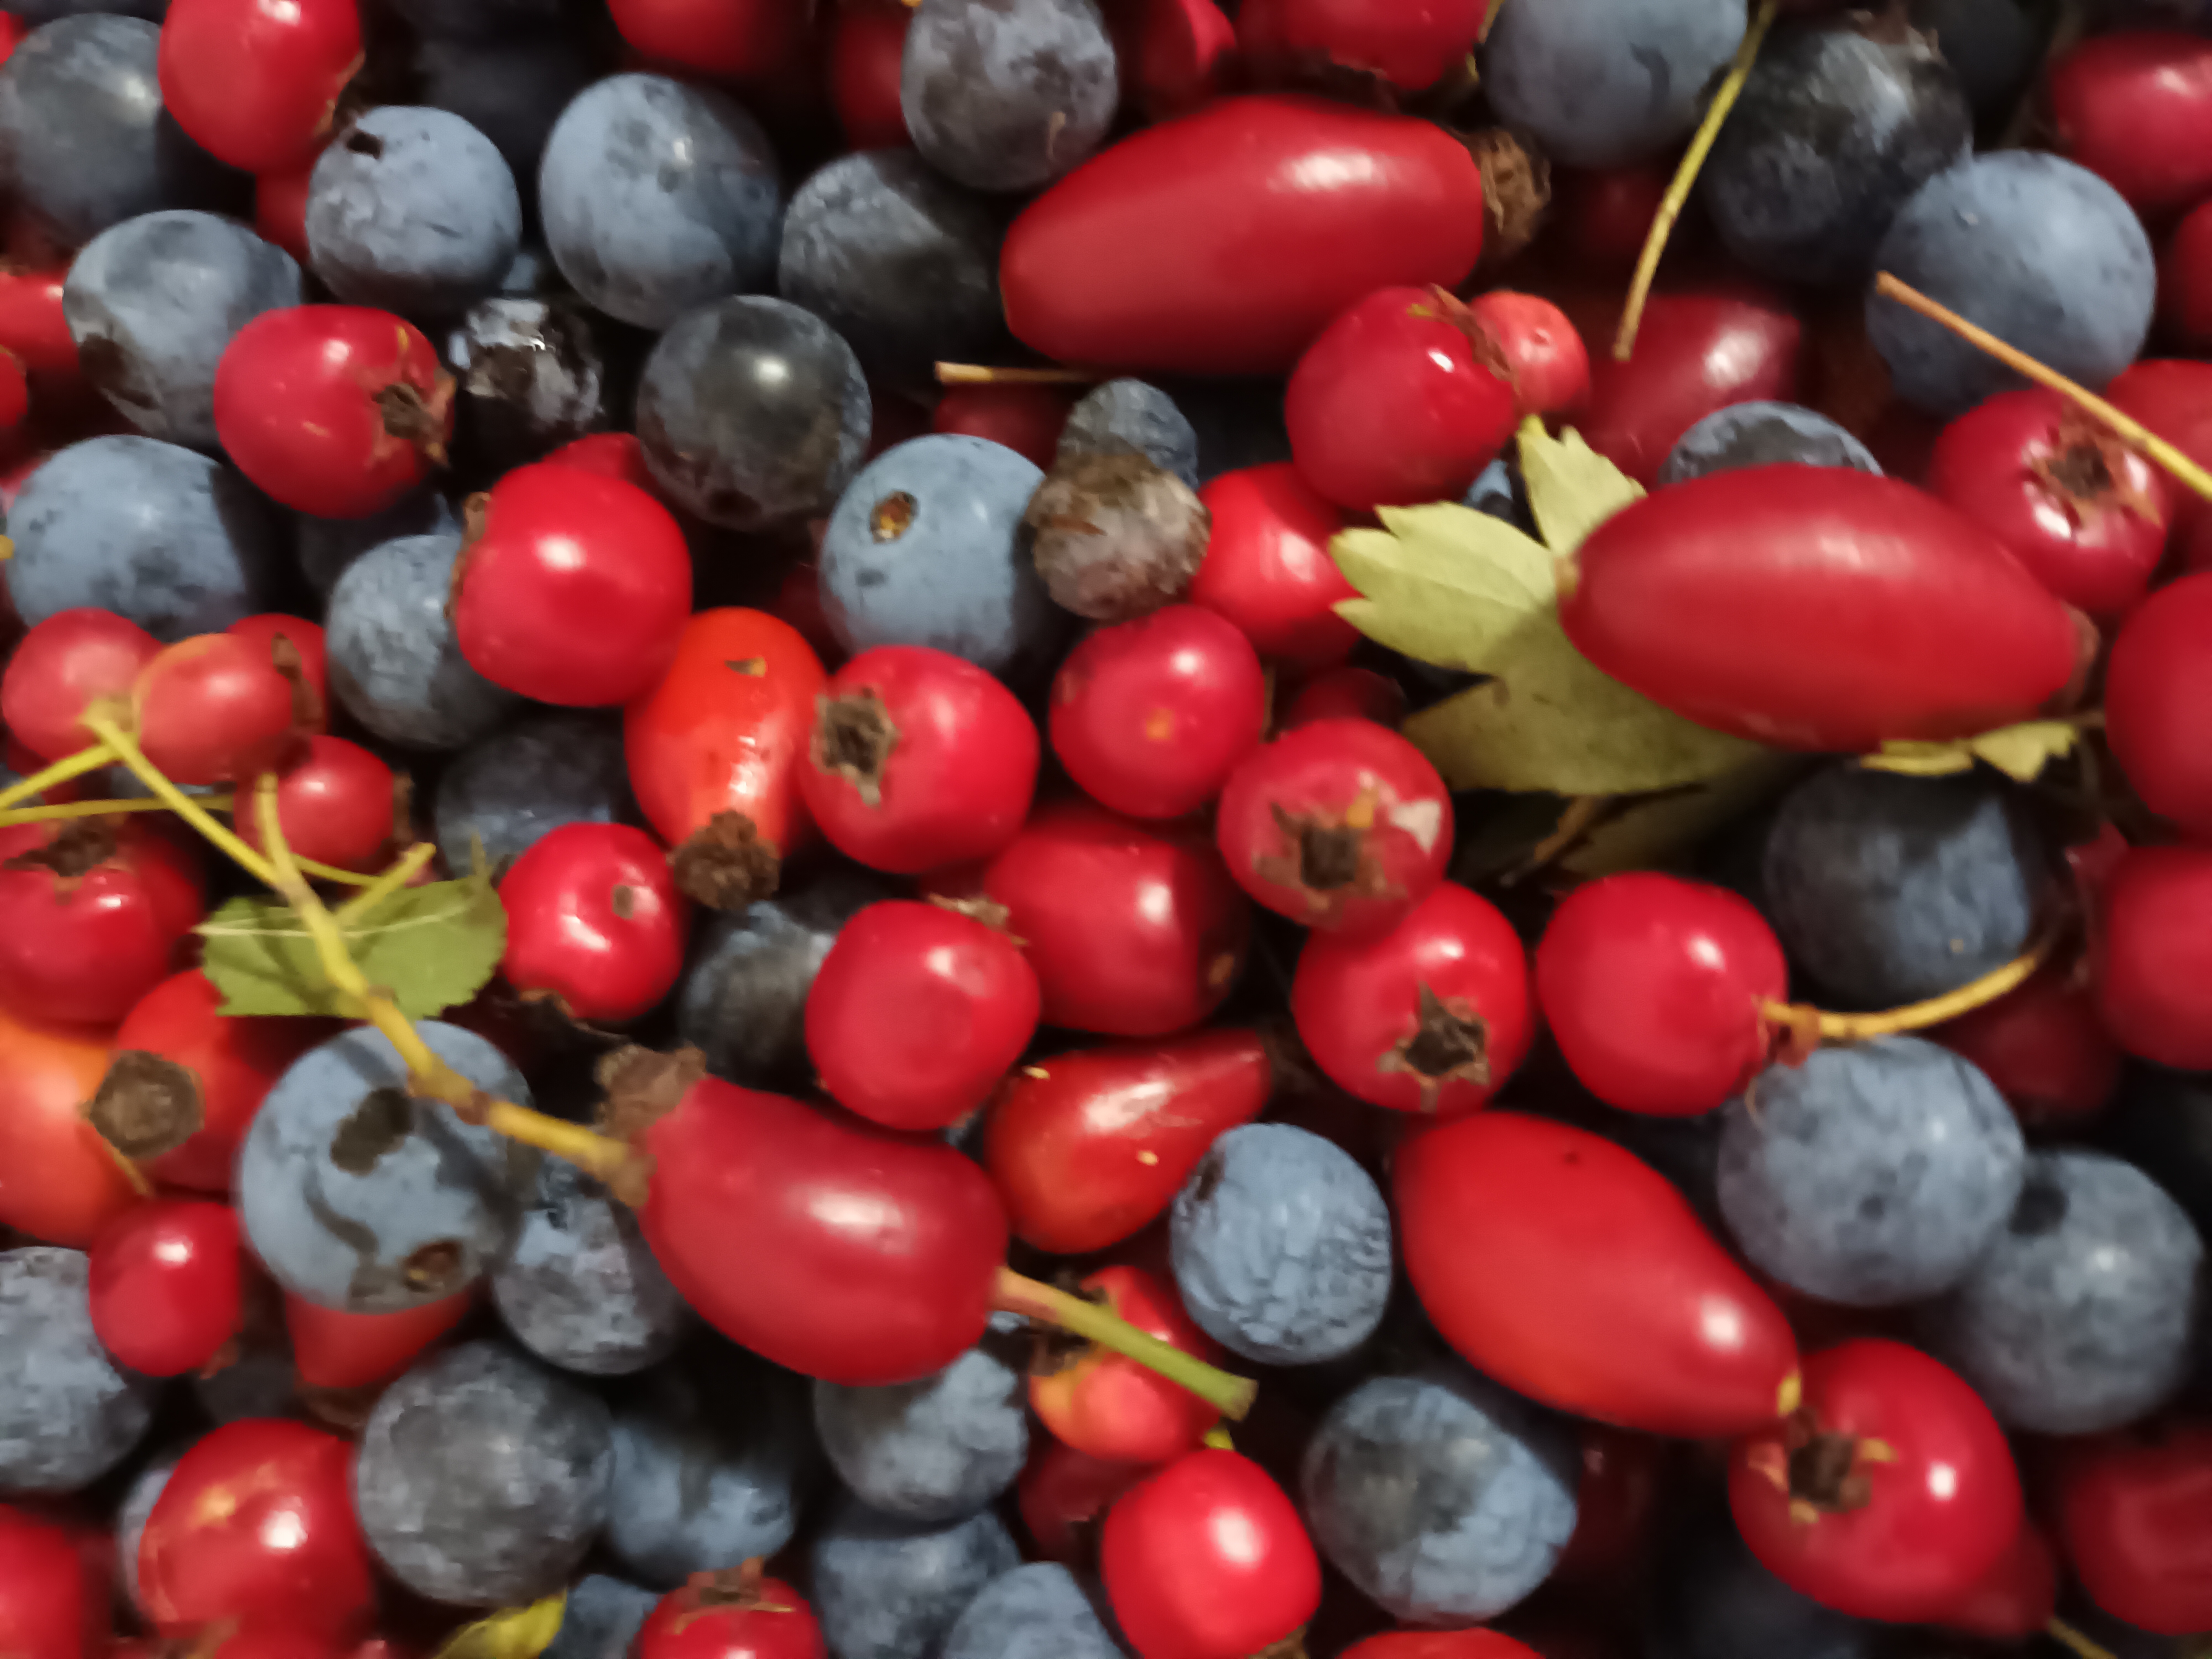
fruits, plant, natural foods, fruit, red, tree, ingredient, whole food, produce, flowering plant, superfood, vegetable, berry, mass production, seedless fruit, staple food, local food, Superfruit, vegan nutrition, nightshade family, carmine, food, acerola family, bush tomato, arctostaphylos